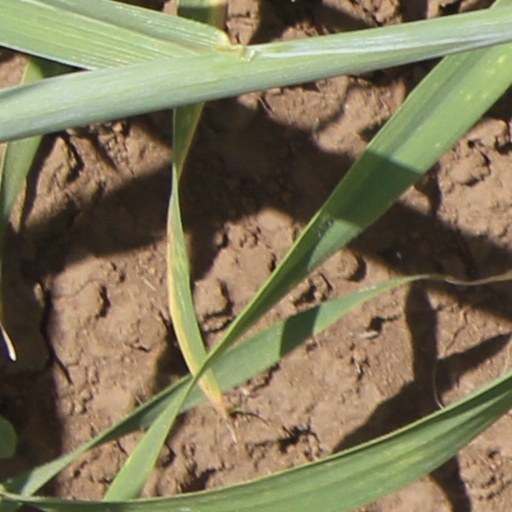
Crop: wheat